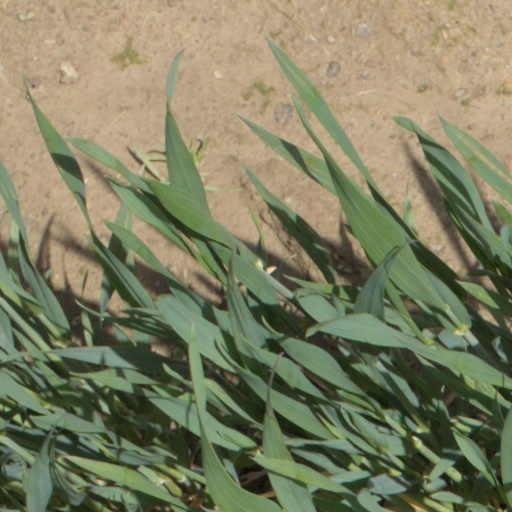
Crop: wheat